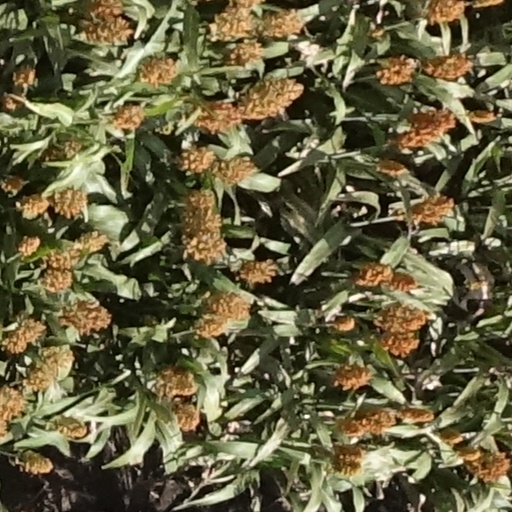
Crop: sorghum